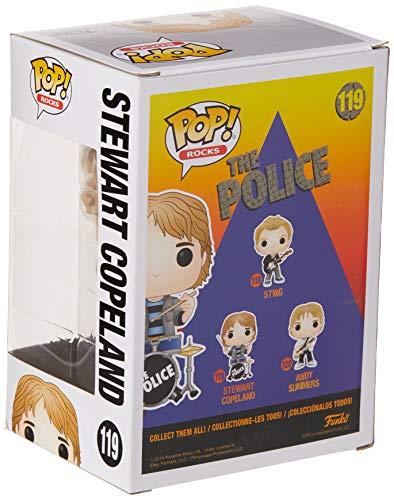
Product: Funko Pop! Rocks: The Police - Stewart Copeland
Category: Toys & Games | Toy Figures & Playsets | Action Figures
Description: From the police, Stewart Copeland, as a stylized POP vinyl from funko.
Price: $8.47
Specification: ProductDimensions:2.5x2.5x3.8inches|ItemWeight:4.8ounces|ShippingWeight:5ounces(Viewshippingratesandpolicies)|ASIN:B07PCCSDGM|Itemmodelnumber:40089|Manufacturerrecommendedage:6yearsandup